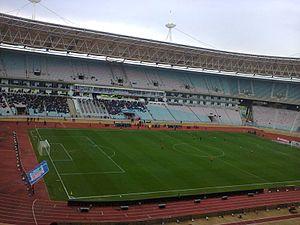
Stade de Radès pendant Espérance sportive de Tunis 5-0 Gor Mahia (Kenya) en Ligue des champions de la CAF 2014